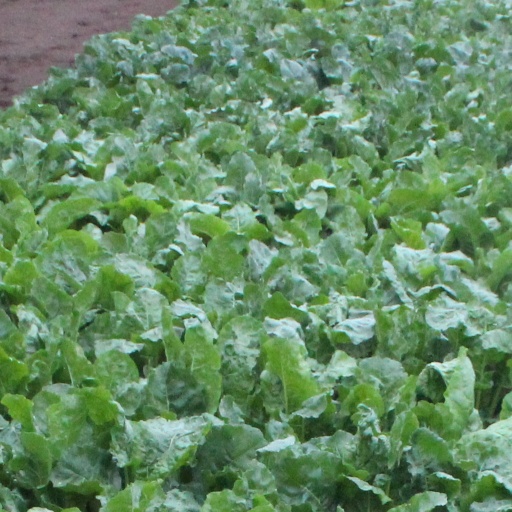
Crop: sugar beet